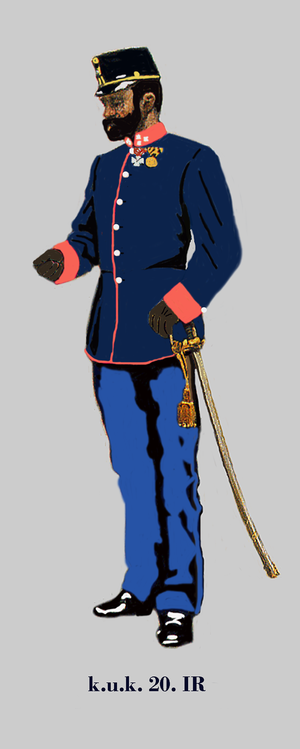
Capitaine d'infanterie Autriche-Hongroise (k.u.k.). 11e régiment d'infanterie allemande en uniforme de la service petit 1914 Egalisierung: Krebsrot - Knöpfe: silber Unit identification color: crab-red - buttons: silver Coleur d'identification du régiment: rouge écrevise - boutons: d'argent